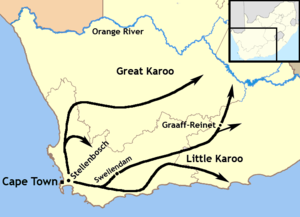
Afrikas historie / Fra 500 til 1800 / Sydlige Afrika / Khoisanere og afrikaanere
Kort som viser ekspansionen af trekboere ud af Kapkolonien mellem 1700 og 1800.
Afrikas historie begynder med kontinentets forhistorie og fremkomsten af de tidligste mennesker, Homo sapiens, i østlige Afrika og fortsætter ind i nutiden med en opsplitning i en mangfoldighed af politisk udviklede stater. En del tidlige beviser på landbrug i Afrika er dateret til 16.000 f.Kr., og metalfremstilling kendes fra omkring 4.000 f.Kr. Den dokumenterede historie af tidlig civilisation opstod i oldtidens Egypten og senere i Nubien, området Maghreb i nordvestlige Afrika, og Afrikas horn i østlige Afrika. I løbet af middelalderen spredte islam sig fra Arabien gennem regionen, krydsede Maghreb og Sahel. Et markant center for muslimsk kultur var Timbuktu. En del betydelige førkoloniale stater og samfund i Afrika var blandt andet Nokkulturen, Maliriget, Ashantiriget, kongedømmet Mapungubwe, kongeriget Sine, kongeriget Saloum, Baolriget, kongeriget Zimbabwe, Kongoriget, oldtidens Karthago, Numidien, Mauretanien, kongeriget Aksum, Ajuuraan-staten og Adal-sultanatet.